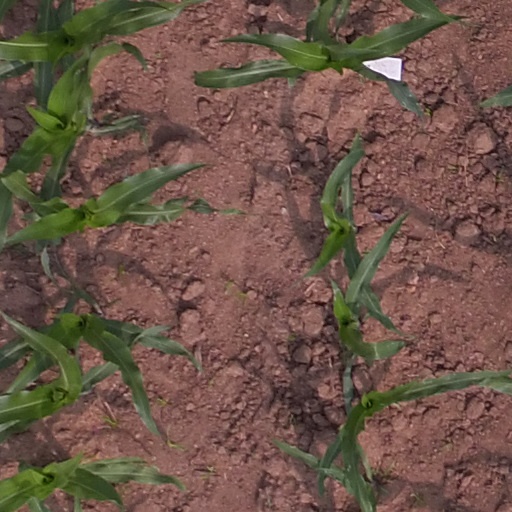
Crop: maize; corn